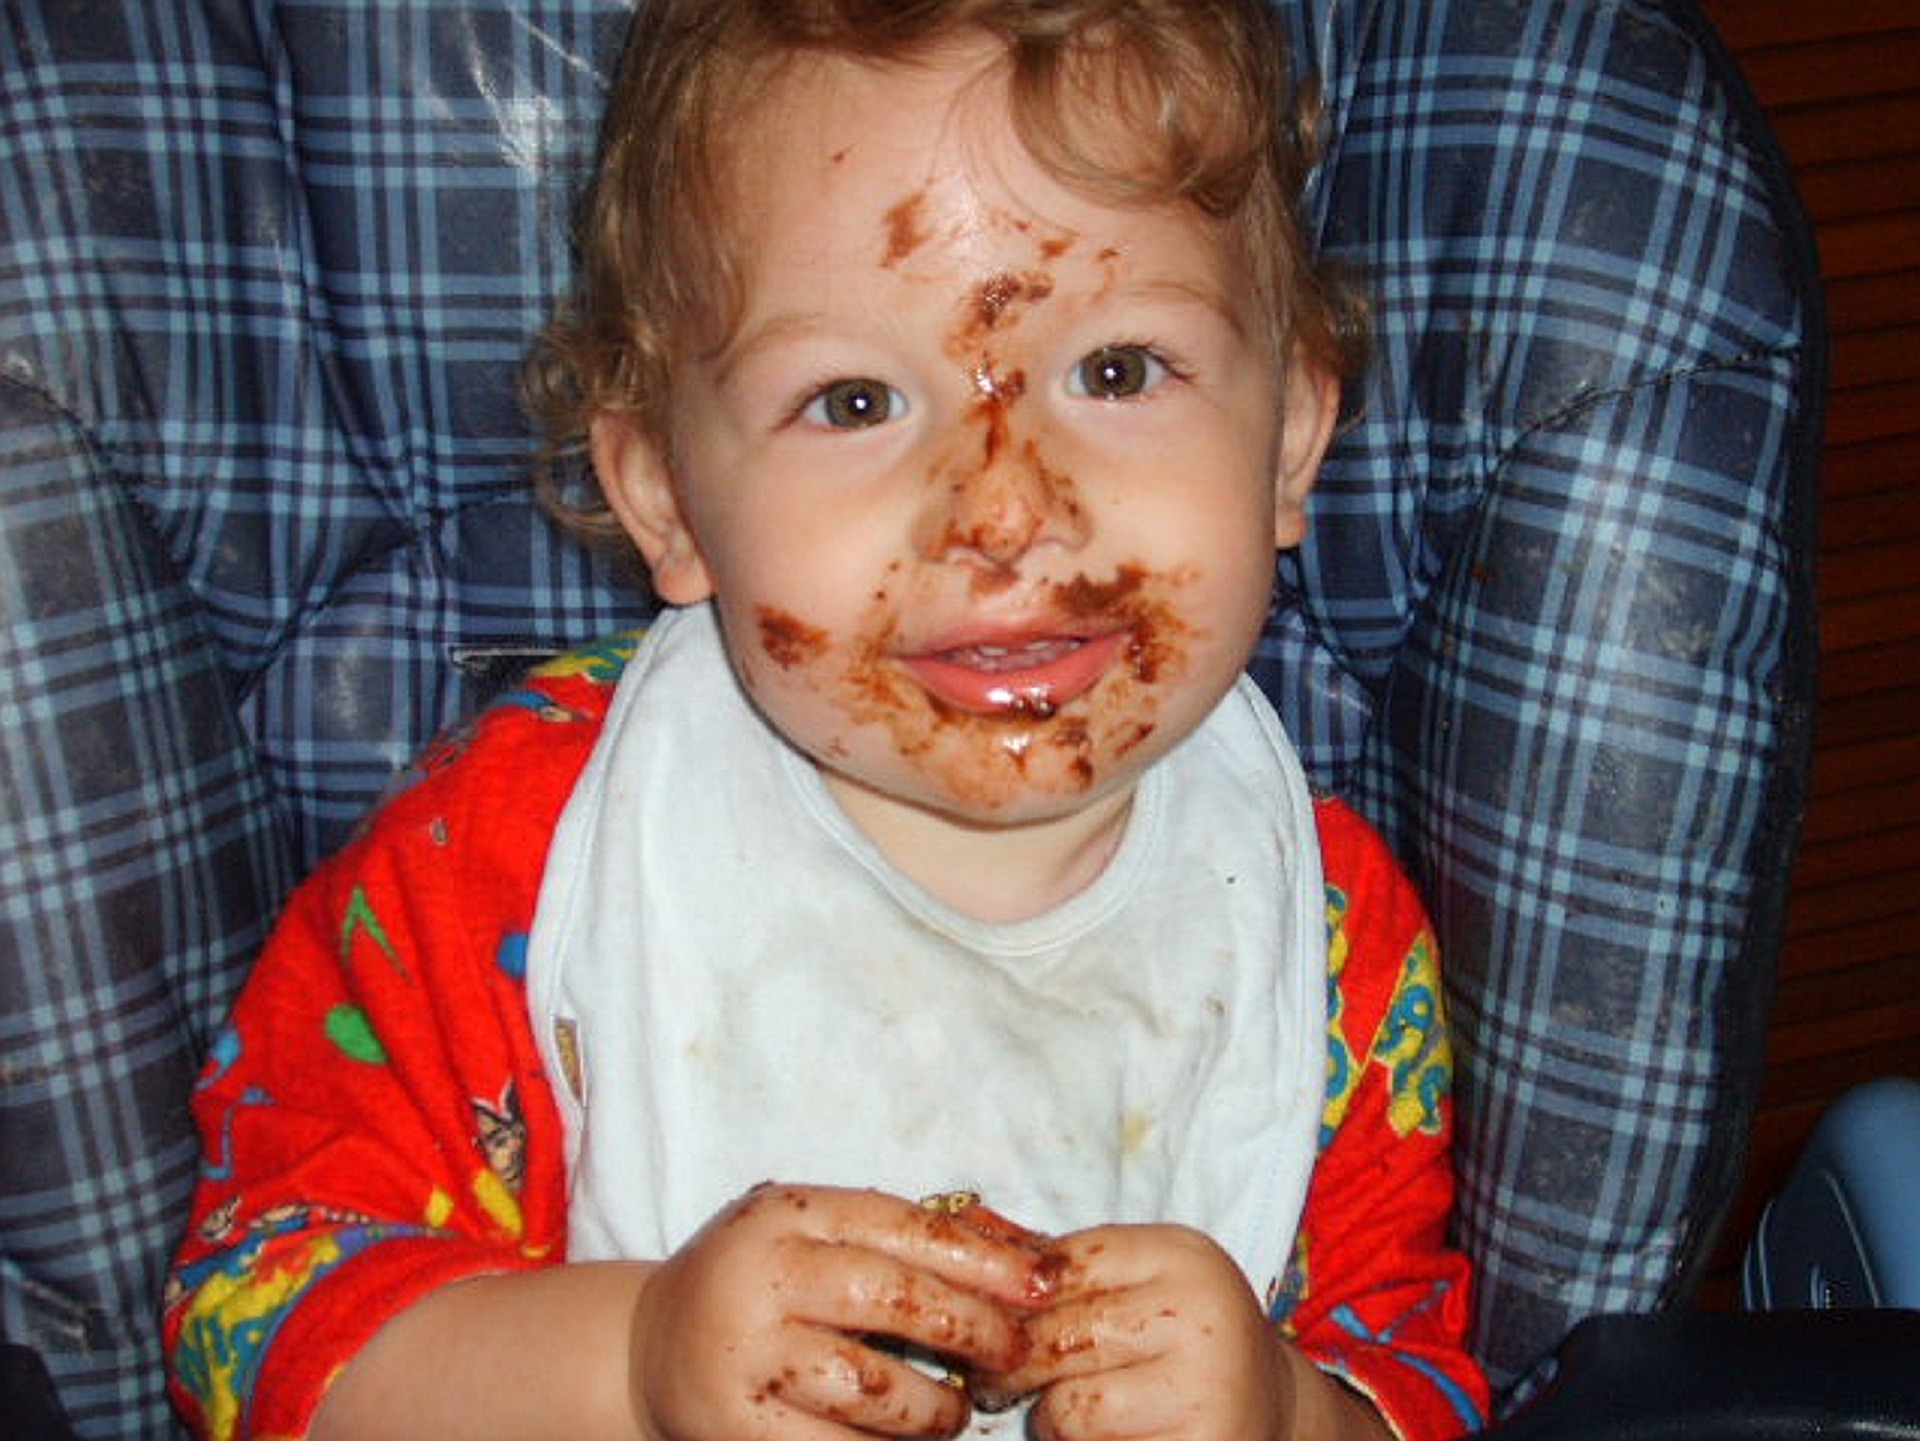
person, people, play, boy, male, child, dirty, baby, facial expression, smile, mouth, senior citizen, face, eating, nose, infant, toddler, skin, organ, laughter, emotion, grandparent